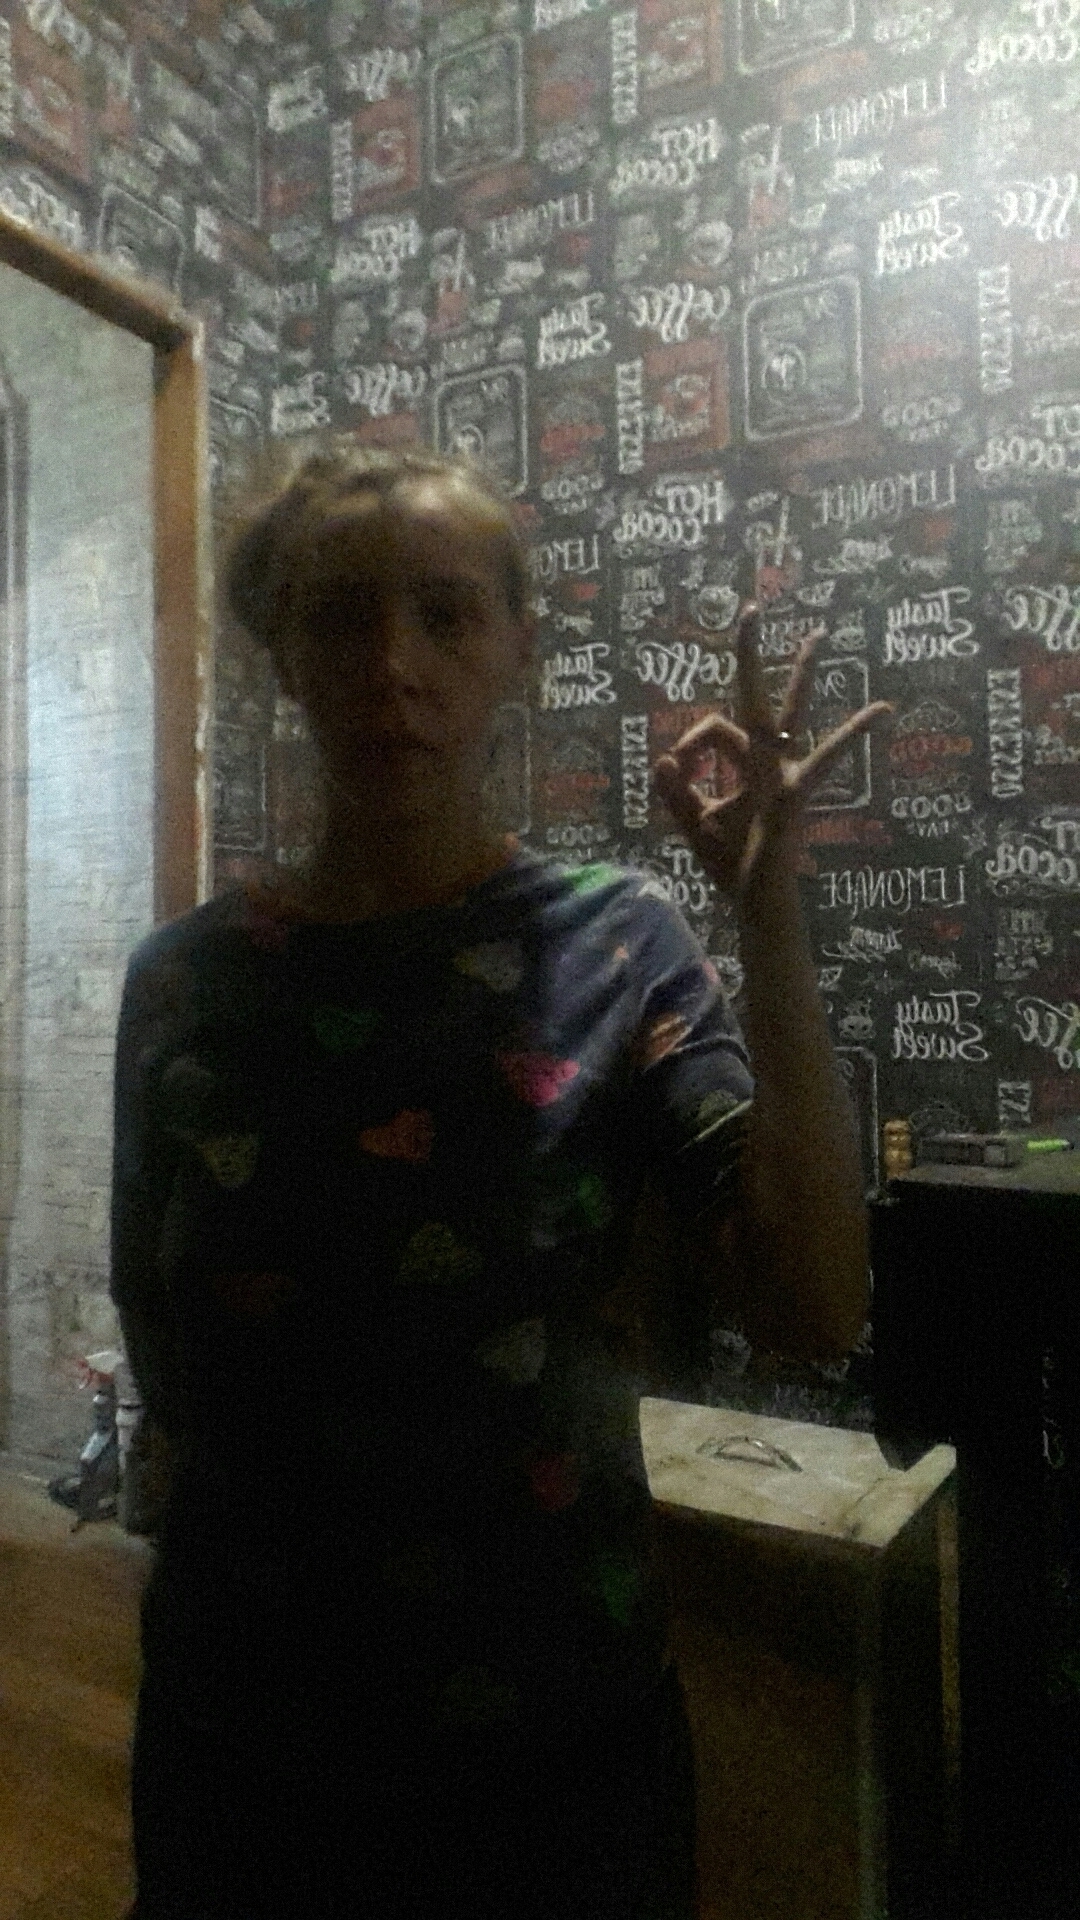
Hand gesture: ok